Albanophilia

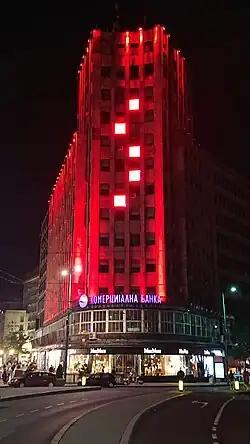
Palace Albanija in Belgrade by night

The Montenegrin Federalist Party was the only party in Montenegro which promoted common Illyrian theory with Albanians. The party's theoretician, Sekula Drljević, promoted ideas of a separate Montenegrin ethnicity (ideas that become more extreme throughout the 1930s), arguing that the Montenegrins were Illyrian. He wrote:Races are communities of blood, whereas people are creatures of history. With their language, the Montenegrin people belong to the Slavic linguistic community. By their blood, however, they belong [to the Dinaric peoples]. According to the contemporary science of European races, [Dinaric] peoples are descended from the Illyrians. Hence, not just the kinship, but the identity of certain cultural forms among the Dinaric peoples, all the way from Albanians to South Tyroleans, who are Germanized Illyrians.